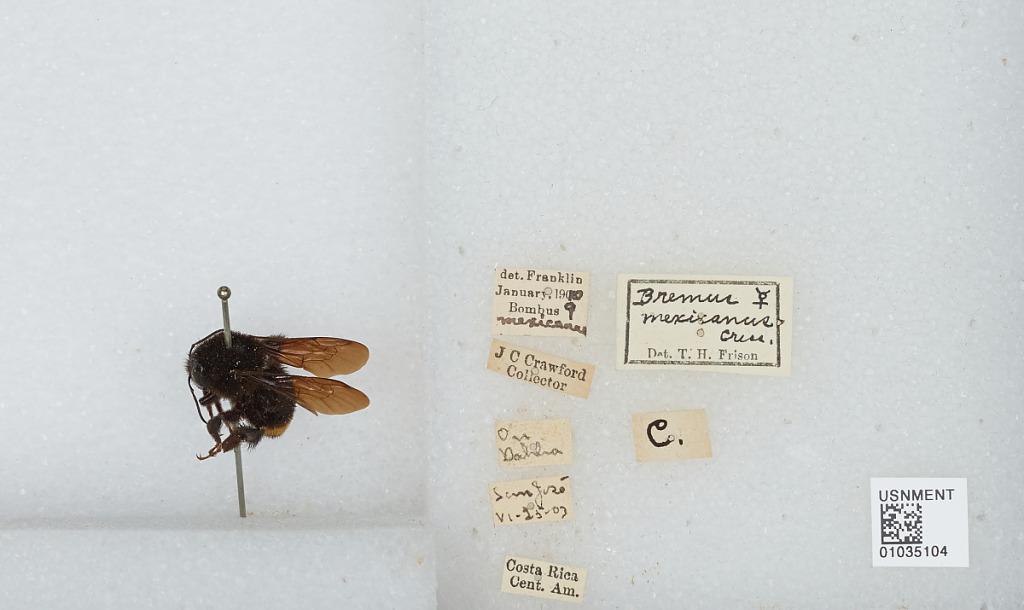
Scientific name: Bombus (Pyrobombus) mixtus Cresson
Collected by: J. Crawford
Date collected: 1903-6-25
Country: Costa Rica
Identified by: Frison, T.